Enontekiö

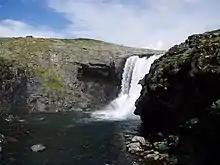
Pitsusköngäs, a plunge-type waterfall in Enontekiö.

In its northern region, Enontekiö shares borders with areas of Sweden and Norway in which segments of the Scandinavian Mountains are located. Through that and through its location in the far north of Finland, it is geologically and scenically very different from the rest of the country. Halti, the highest mountain of Finland with a height of 1,324 m, is located in Enontekiö, together with all 21 other mountains higher than in the country. Besides Haltitunturi, probably the best known and scenically most distinctive mountain is the Saana with a height of , which rises above the village of Kilpisjärvi. The southern part of the municipality is less mountainous, but some single fjells ("tunturi", which means hills towering above the timber line) rise above the otherwise rather flat surrounding area. Below, a part of the Pallastunturi–Ounastunturi-massif extends into Enontekiö's territory.